Smoking

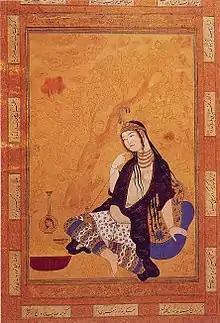
"A Persian girl smoking" by Muhammad Qasim, 17th century

In 1612, six years after the settlement of Jamestown, John Rolfe was credited as the first settler to successfully grow tobacco as a cash crop. The demand quickly grew as tobacco, referred to as "golden weed", revived the Virginia Company from its failed expeditions in search for gold in the Americas. In order to meet demands from the old world, tobacco was grown in succession, quickly depleting the land. This became a motivator to settle west into the unknown continent, and likewise an expansion of tobacco production. Indentured servants became the primary labor force up until Bacon's Rebellion, from which the focus turned to slavery. This trend abated following the American Revolution as slavery became regarded as unprofitable. However, the practice was revived in 1794 with the invention of the cotton gin.